Lilian Hicks

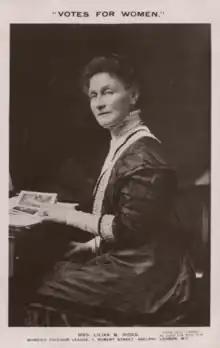
1908/9 by Lena Connell for Women's Freedom League

Lilian Hicks (1853–1924) was a British campaigner for the vote for agricultural labourers and later Women's suffrage in the United Kingdom. Hicks took an active role in several organisations and was arrested on Black Friday in 1910.